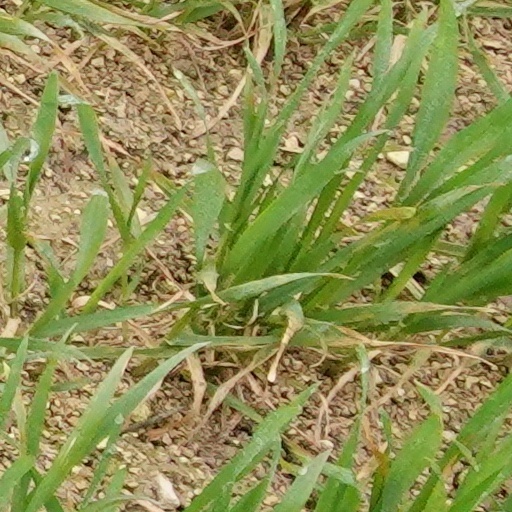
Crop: wheat